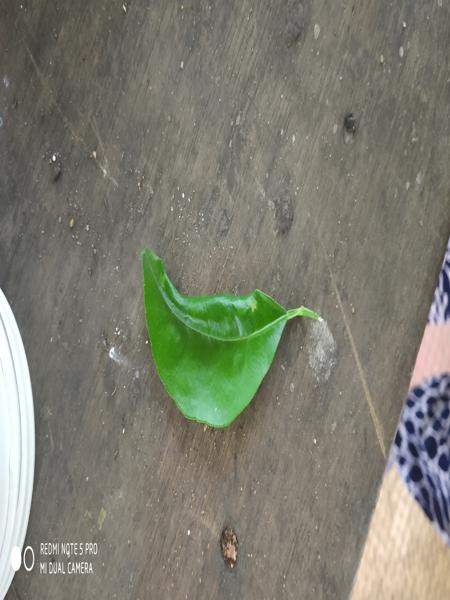
Plant: Citron lime (herelikai)